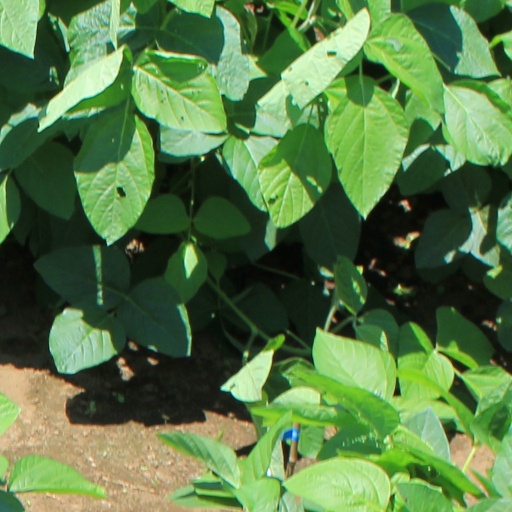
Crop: soybean